Elizabeth I

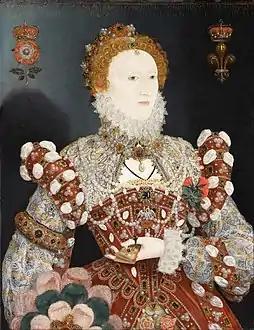
The "Pelican Portrait" by Nicholas Hilliard. The pelican was thought to nourish its young with its own blood and served to depict Elizabeth as the "mother of the Church of England".

Elizabeth became queen at the age of 25, and declared her intentions to her council and other peers who had come to Hatfield to swear allegiance. The speech contains the first record of her adoption of the medieval political theology of the sovereign's "two bodies": the body natural and the body politic: